Pío Pico

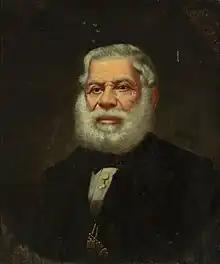
Pío Pico at the age of 67 in 1868.

By 1836, a conservative government had regained control of the federal government, and it enacted the Siete Leyes, which diminished the power of the states and created the Centralist Republic of Mexico. That year, Northern California politician Juan Bautista Alvarado led a revolt against Governor Gutiérrez and declared California independent from Mexico. He elevated the diputación to a junta. However, Pico, Carlos Antonio Carrillo, and other Southern California politicians feared that Alvarado would favor the north. Pico and his allies challenged Alvarado's government, supporting Carrillo instead. In 1837 the conflict erupted into a revolt, which Pico joined. By March 1838, Alvarado's army had defeated the southern rebels. Carrillo surrendered, and Pico and several others were briefly imprisoned. Eventually, the federal government recognized Alvarado as governor, which ended the conflict on all sides.